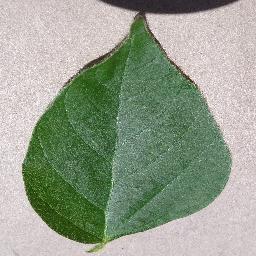
Label: Soybean___healthy